Neengal Kettavai

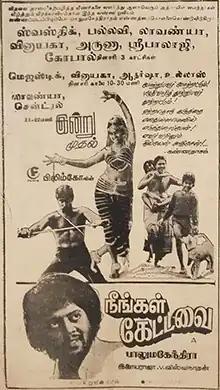
Theatrical release poster

Neengal Kettavai is a 1984 Indian Tamil-language masala film written and directed by Balu Mahendra. It stars Thiagarajan, Bhanu Chander, Archana and Silk Smitha in major roles, while Jaishankar had an extended cameo. The film was released on 28 June 1984 and was commercially successful.